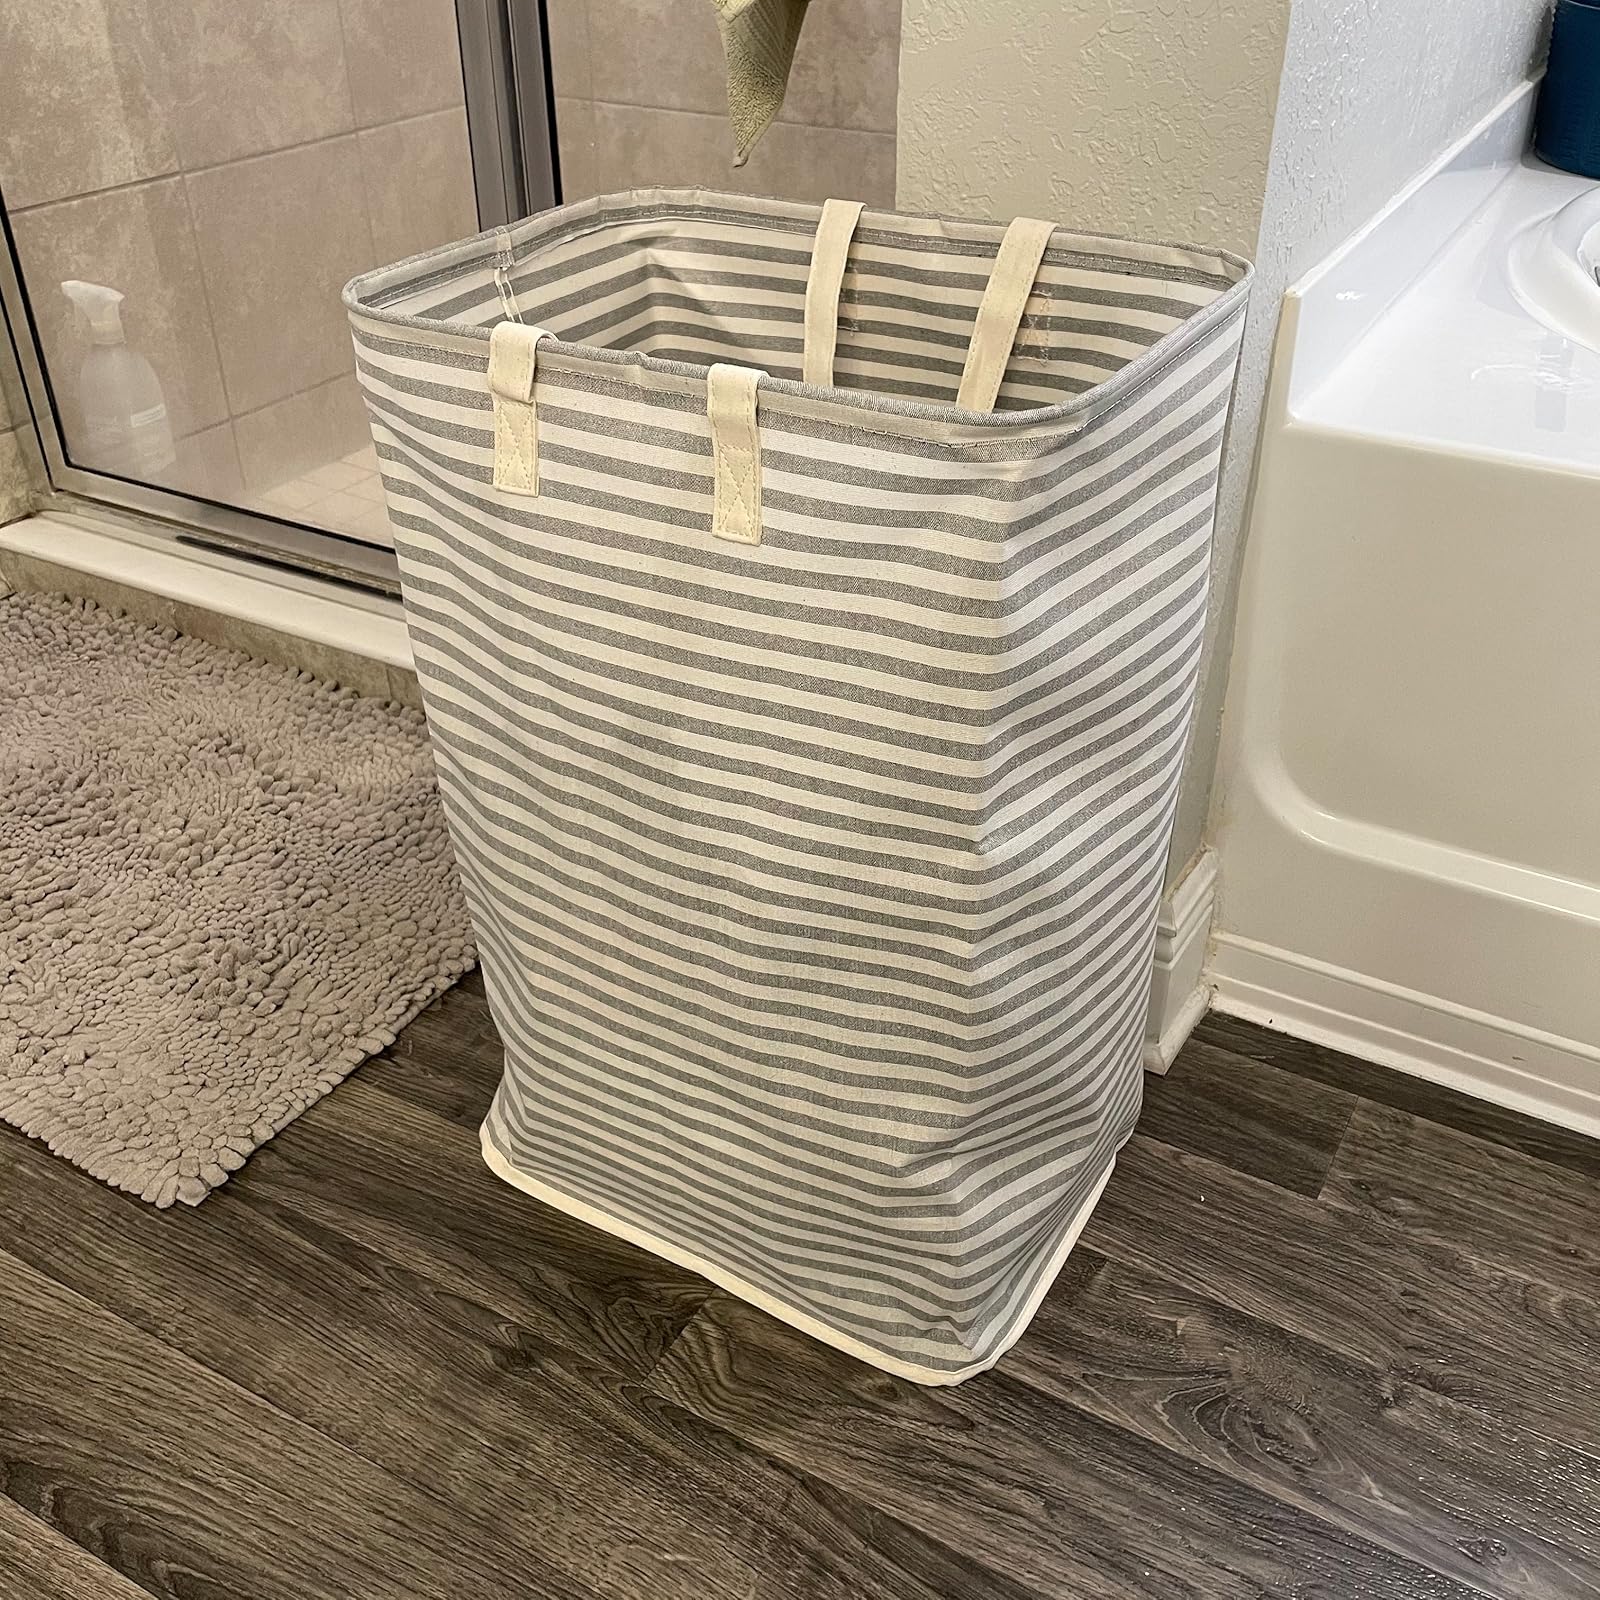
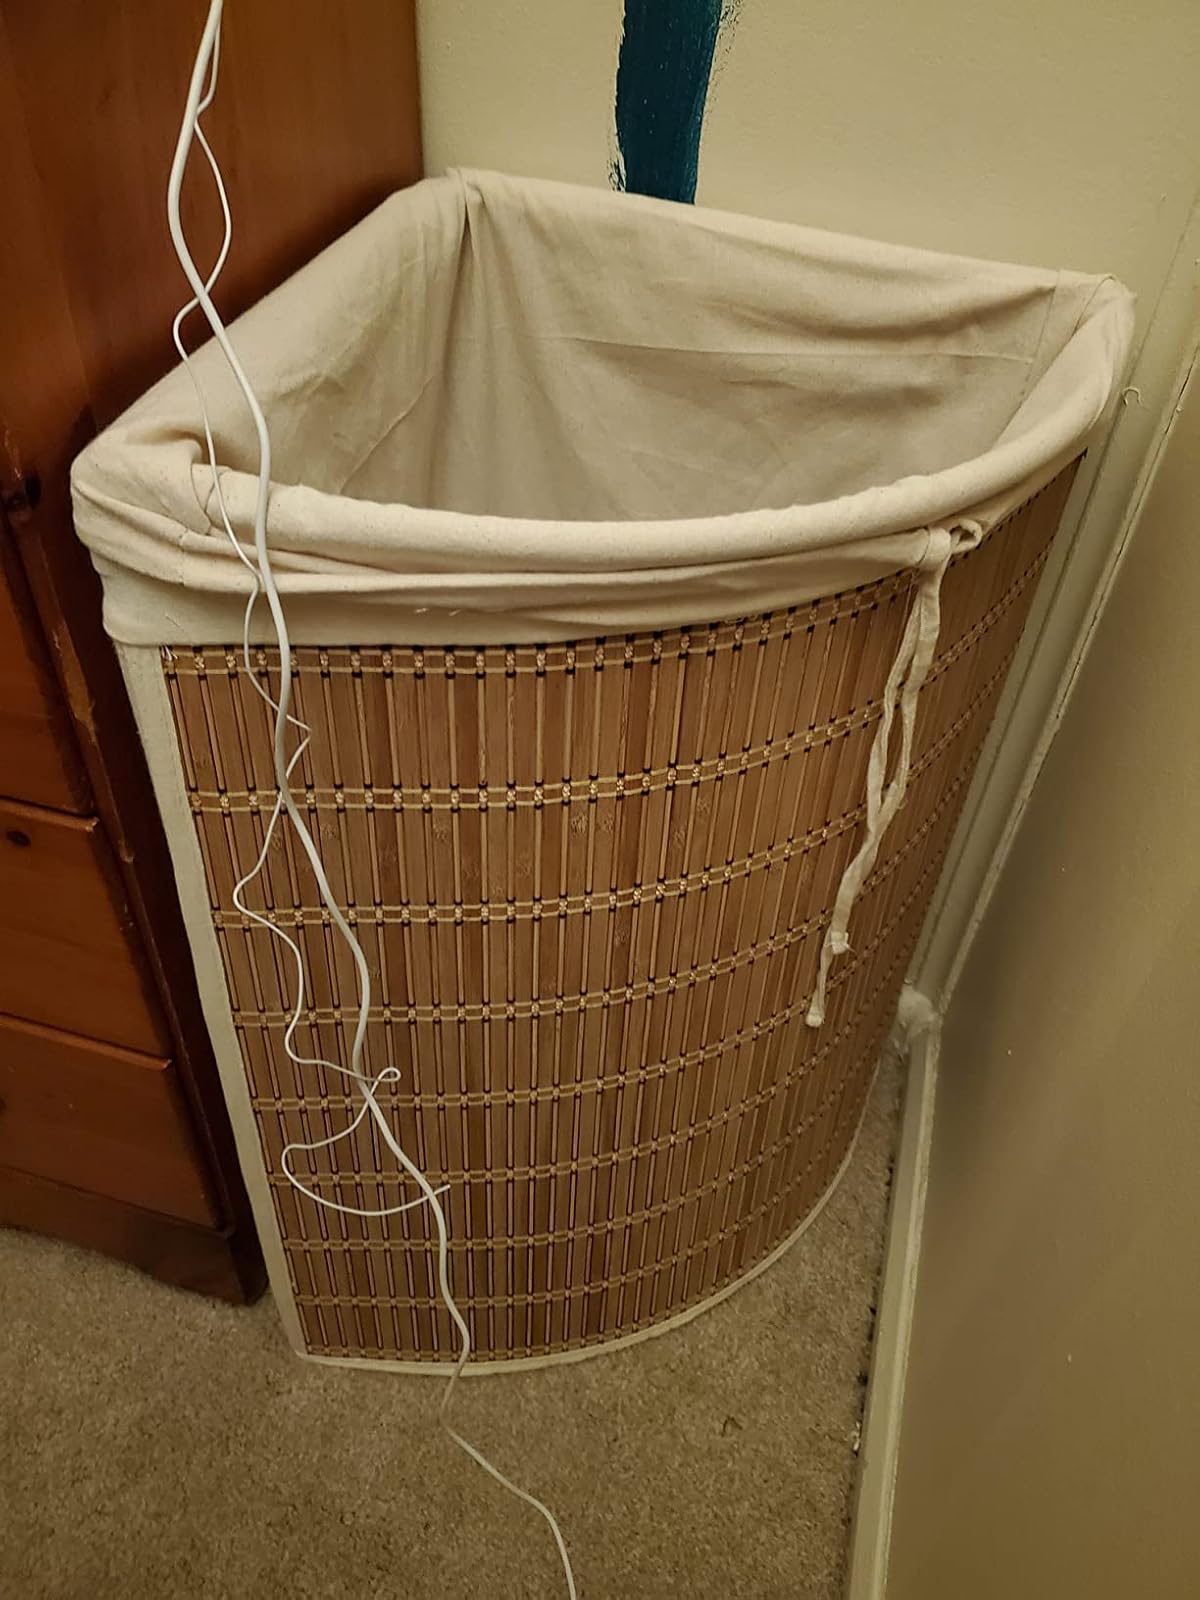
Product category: items_hamper
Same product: no